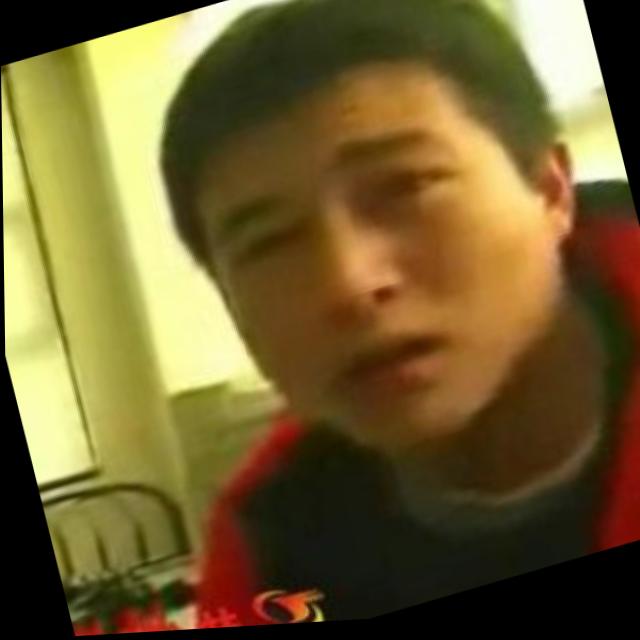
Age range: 13-20